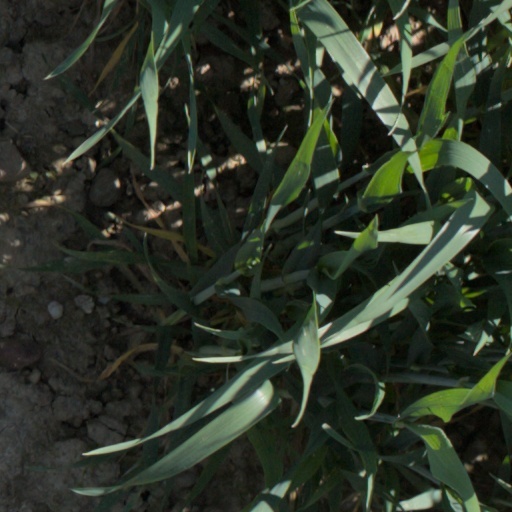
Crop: wheat